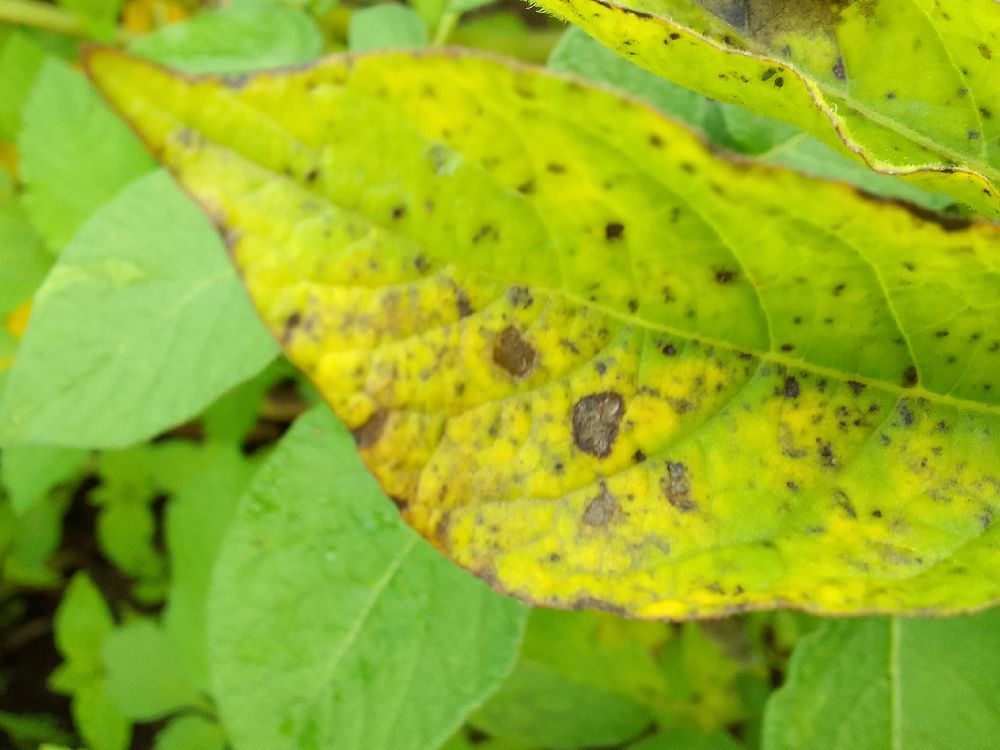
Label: Early blight